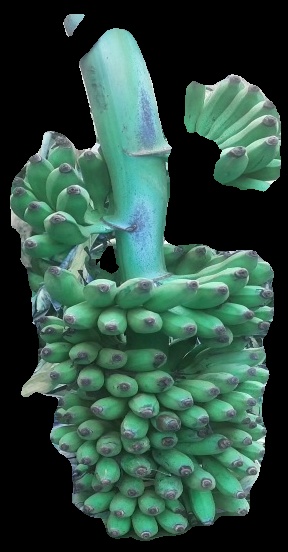
Variety: elakki-bale
Grade: grade1